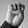
ASL letter: E